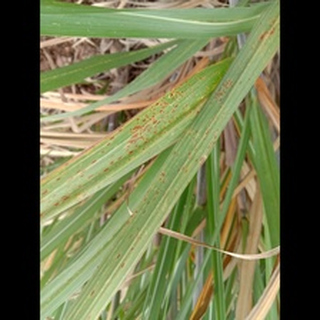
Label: sugarcane_rust